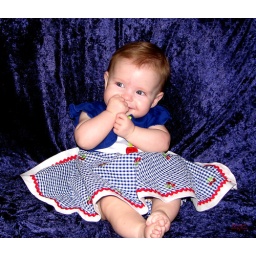
Beautiful Baby Girl in blue and white checks and red cherries, cute smile!